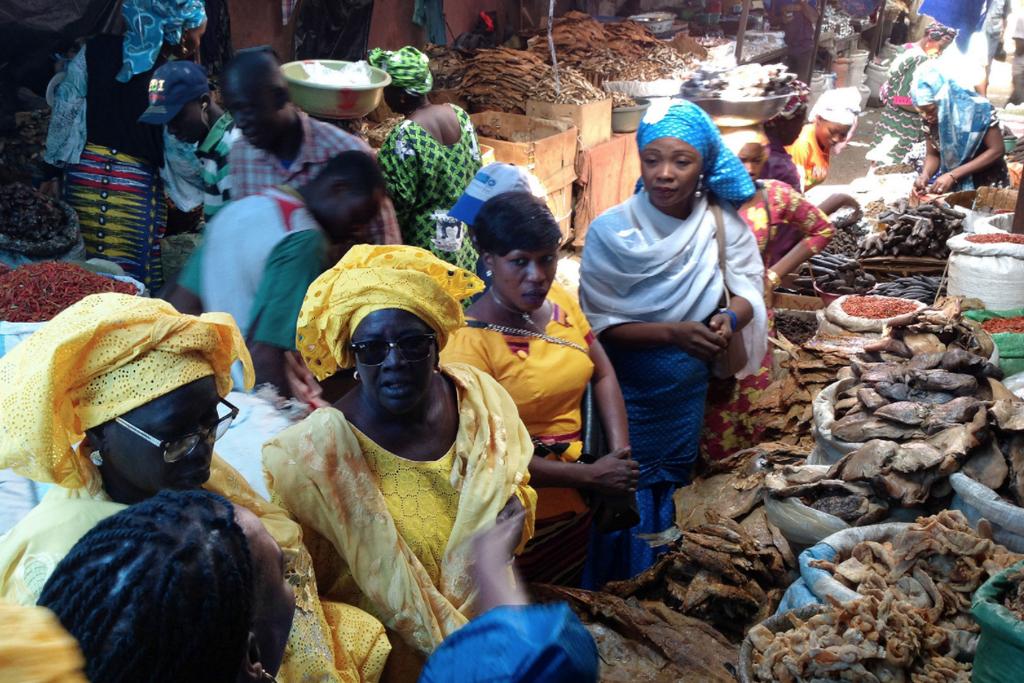
Soko lenye shughuli nyingi ambapo wanawake kadhaa wamejipanga katikati ya bidhaa mbalimbali kama vile samaki wakavu na nafaka zikiuzwa. Watu wamevalia nguo za kitamaduni ikiwemo leso za kichwa.